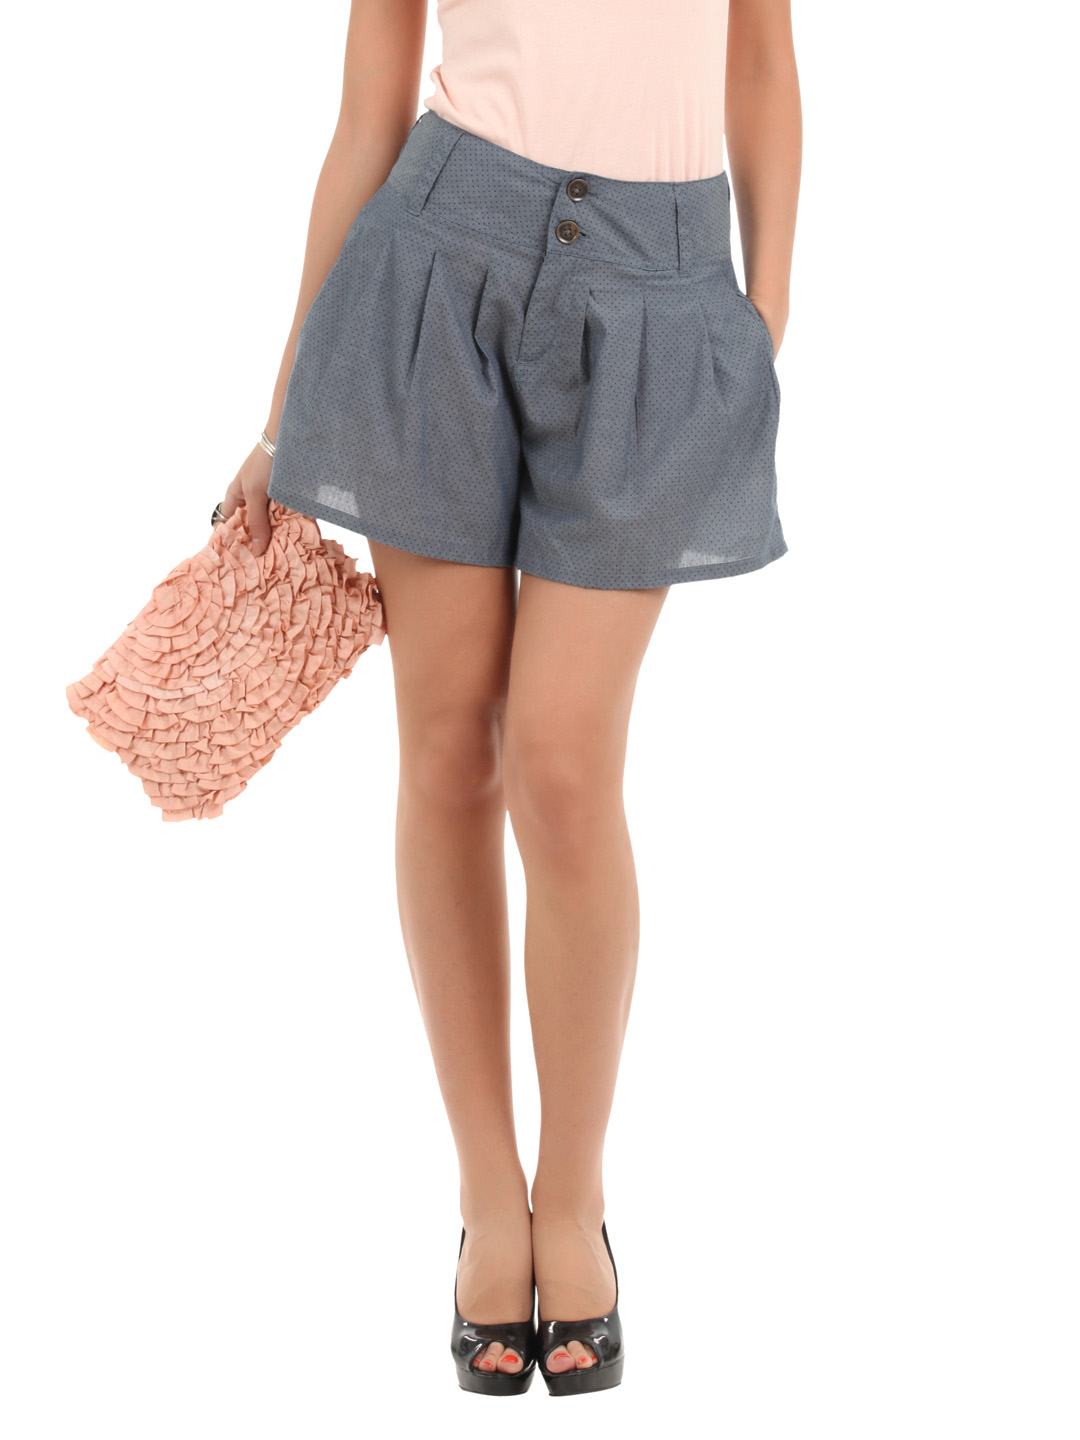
Elle Women Greyish Blue Culottes
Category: Apparel / Bottomwear / Shorts
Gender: Women
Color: Blue
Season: Summer 2012
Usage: Casual